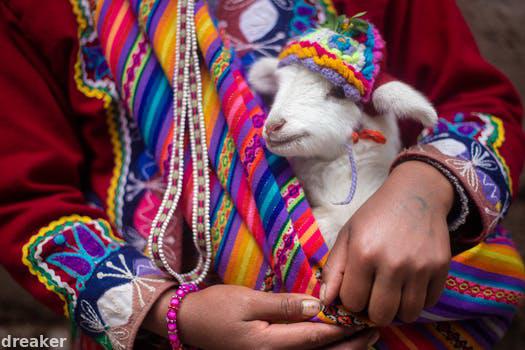
Label: Watermark